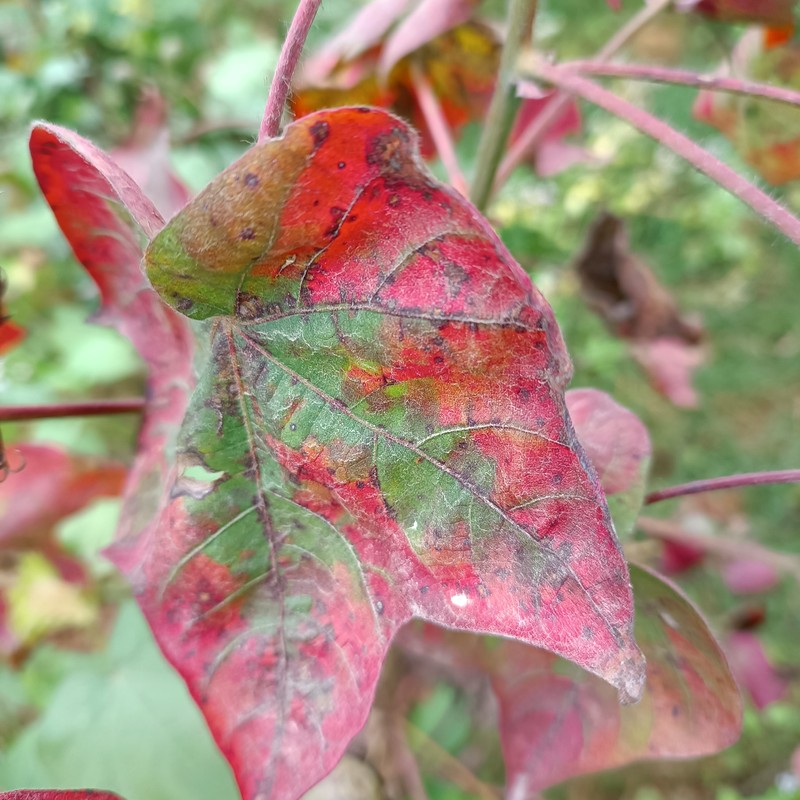
Label: Leaf Redding